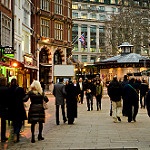
Label: street